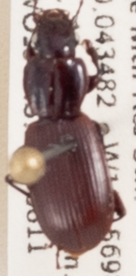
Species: Pterostichus restrictus
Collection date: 2020-08-11
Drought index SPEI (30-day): -1.362
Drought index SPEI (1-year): -1.28
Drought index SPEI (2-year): -0.54